Mohammed Noor

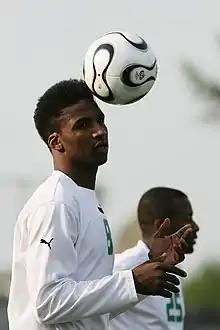
Mohammed Noor in 2006

Mohammed Mohammed Noor Adam Al-Hawsawi (born 26 February 1978), commonly known as Mohammed Noor, also known as Abu Nooran and by his short name Noor, is a retired footballer from Saudi Arabia who played as an attacking midfielder. He played almost all of his career for Saudi Professional League side Al Ittihad. In 2013, Noor was forced out of Al-Ittihad due to a series of financial problems, and moved to Al-Nassr for a year before returning to his former club.